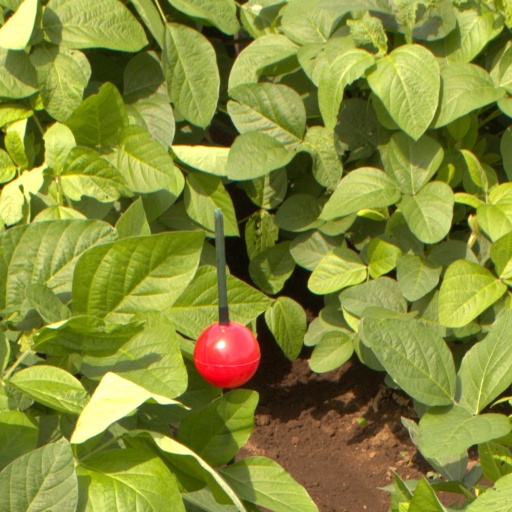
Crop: soybean